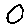
Label: 0